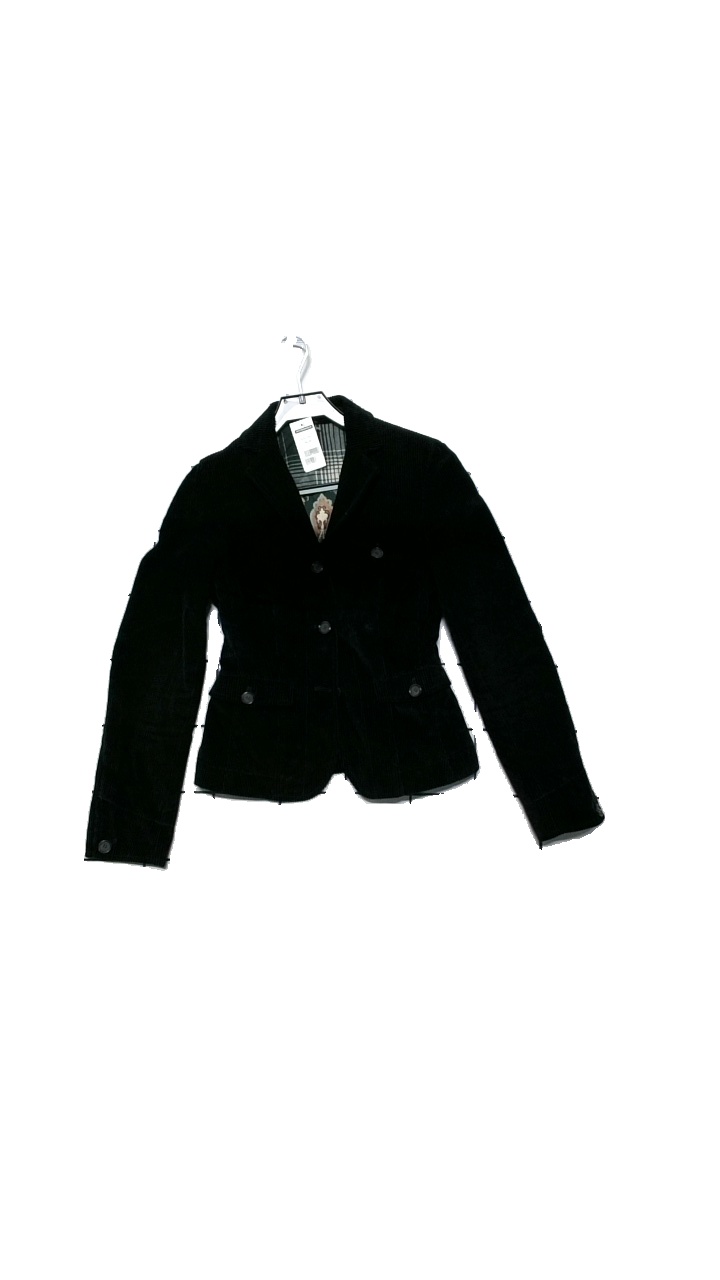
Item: Blazer (Ladies)
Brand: Missing
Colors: Black, Multicolor, Green
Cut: Regular, Tight
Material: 100% cotton
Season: Autumn
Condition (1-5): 4
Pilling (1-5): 4
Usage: Reuse
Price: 150-250